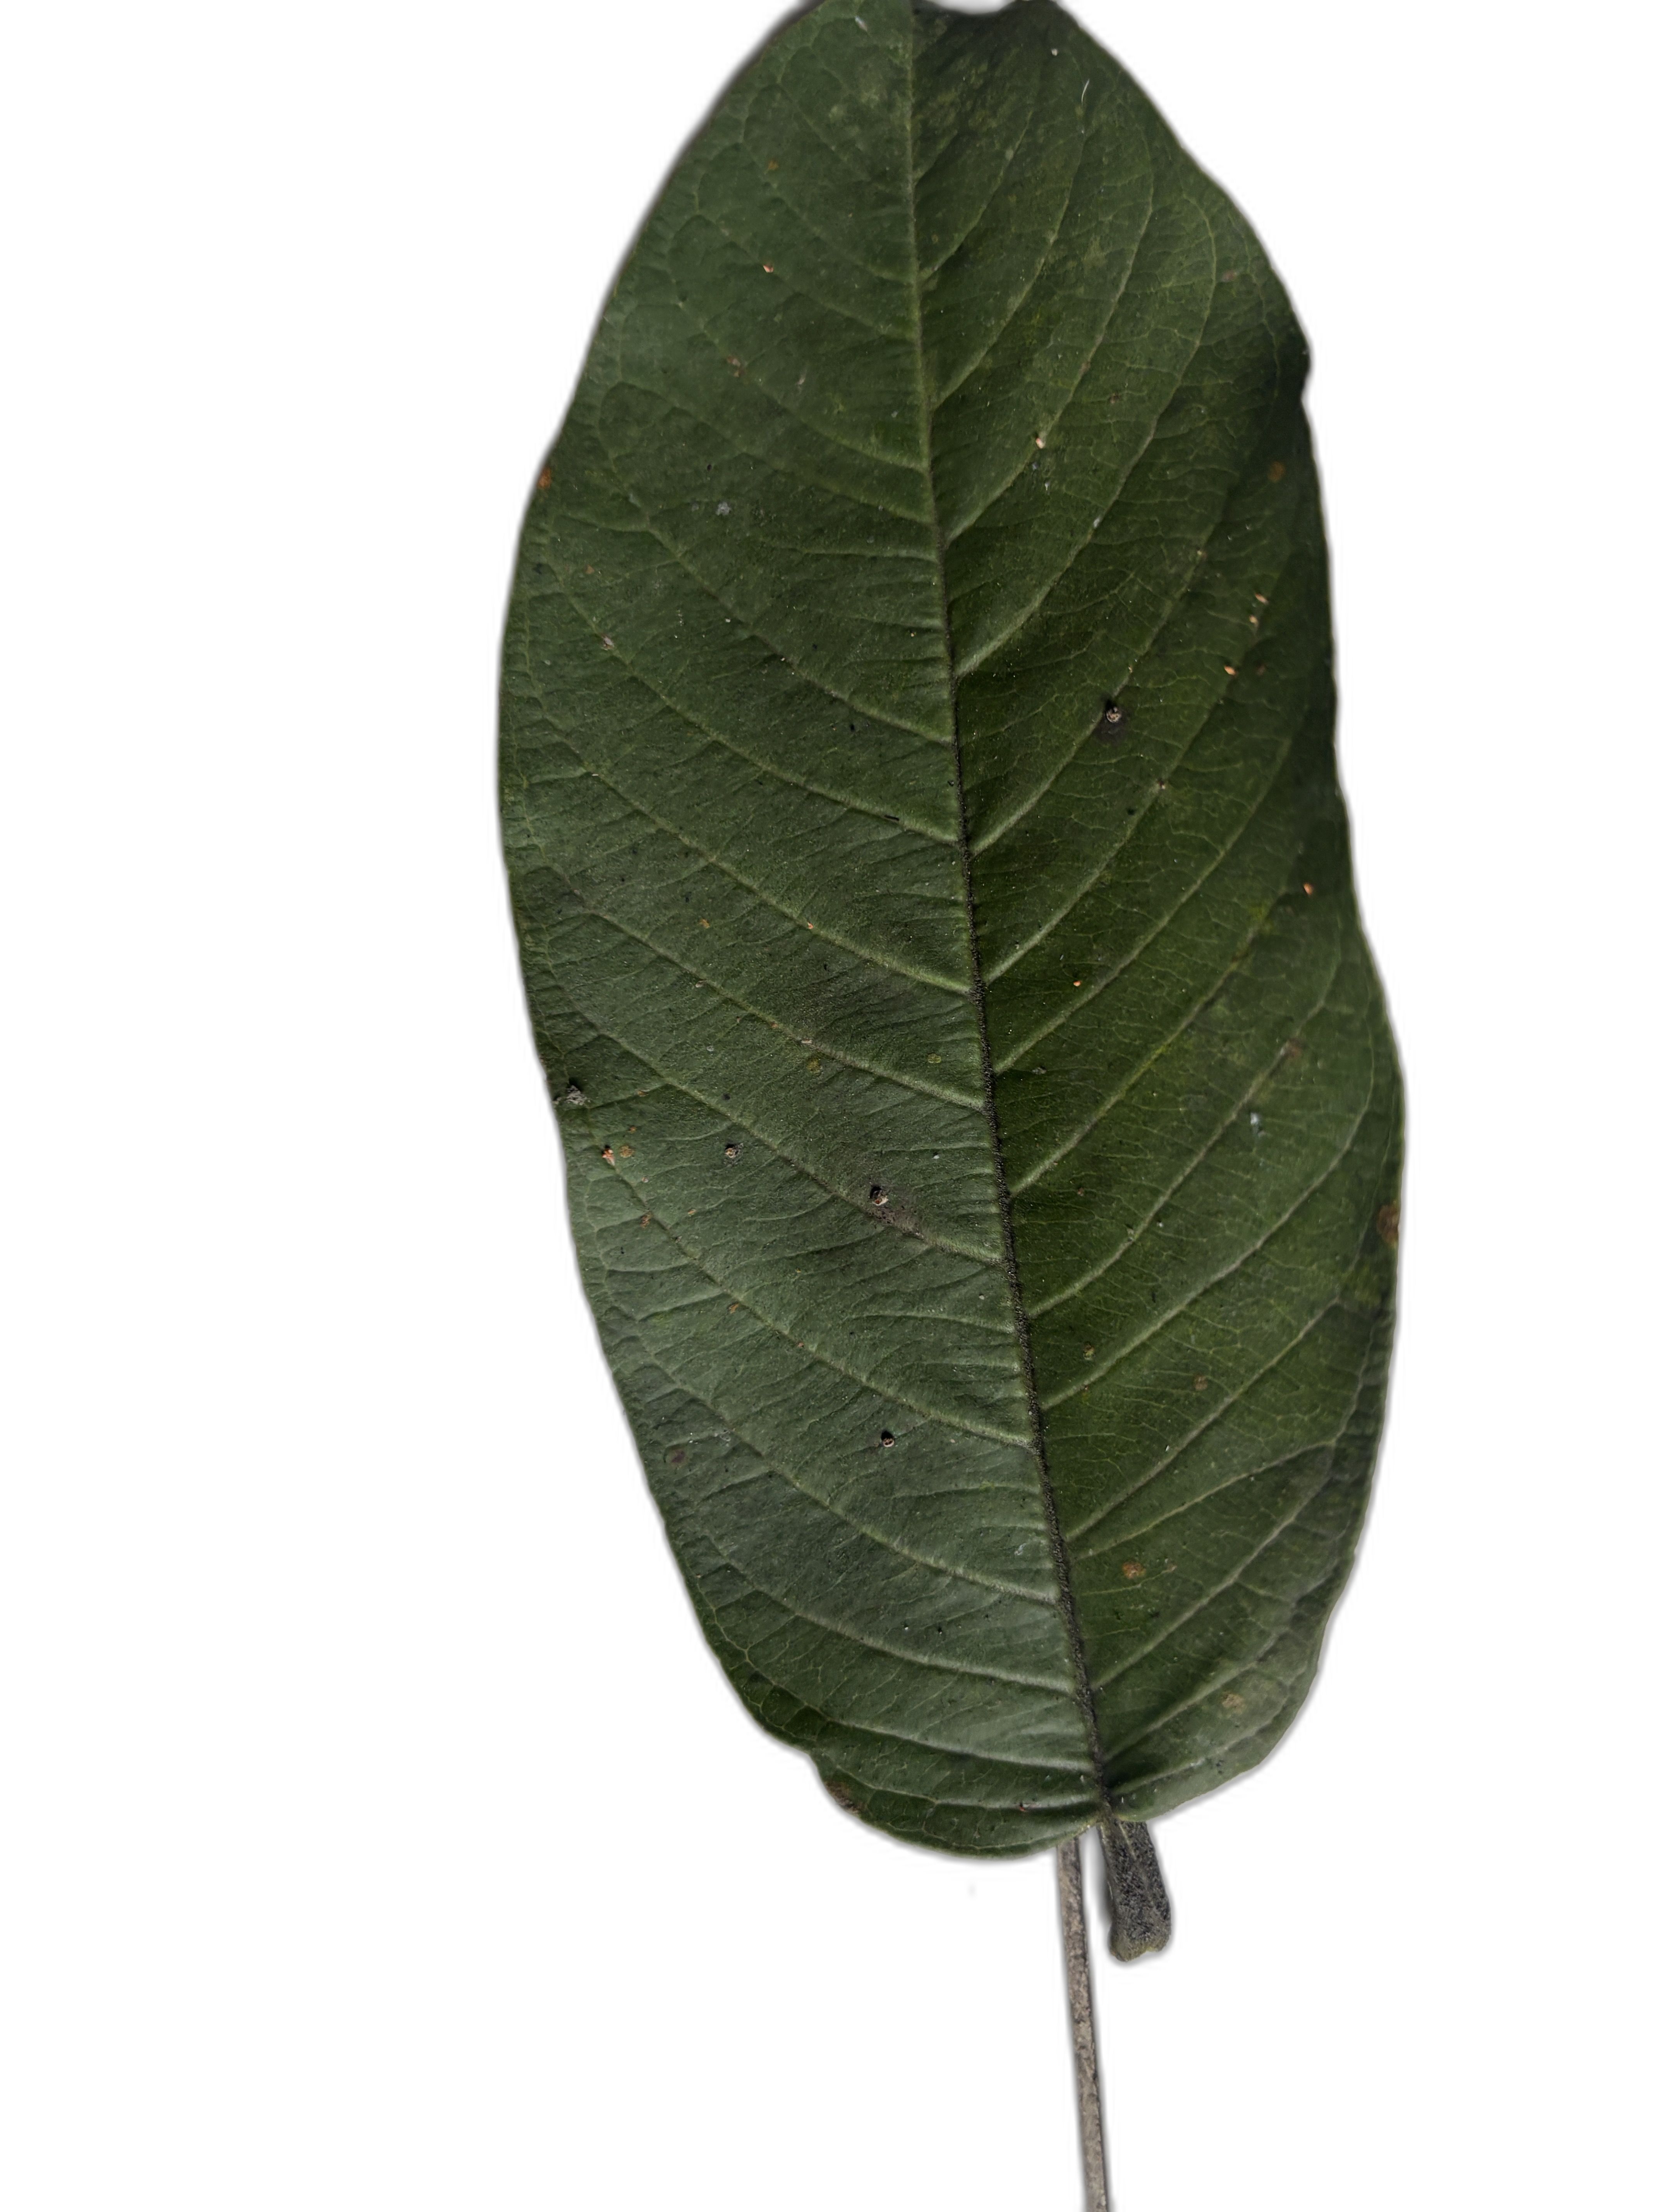
Plant part: leaf
Disease: Healthy